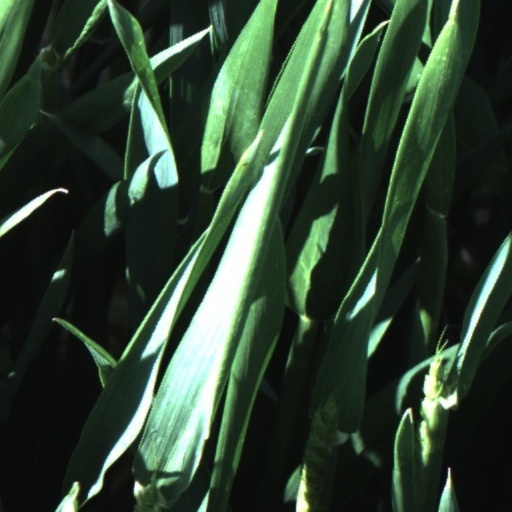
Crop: wheat